Hermann David Salomon Corrodi

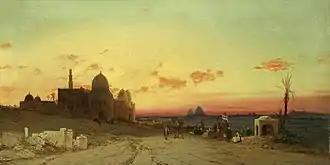
View of the tomb of the caliphs with the pyramids of Giza beyond

Corrodi was born in Frascati (an alternate source lists his birthplace as Zurich) and lived for many years in Rome." Corrodi studied at the Academy of St Luke under his father, Salomon Corrodi (1810–1892) and in Paris (1872).